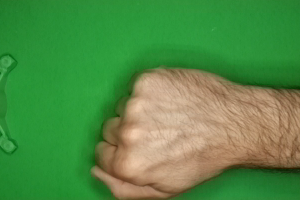
Label: rock